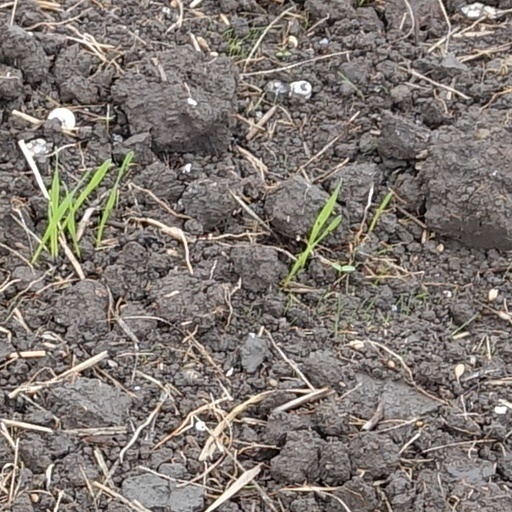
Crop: wheat